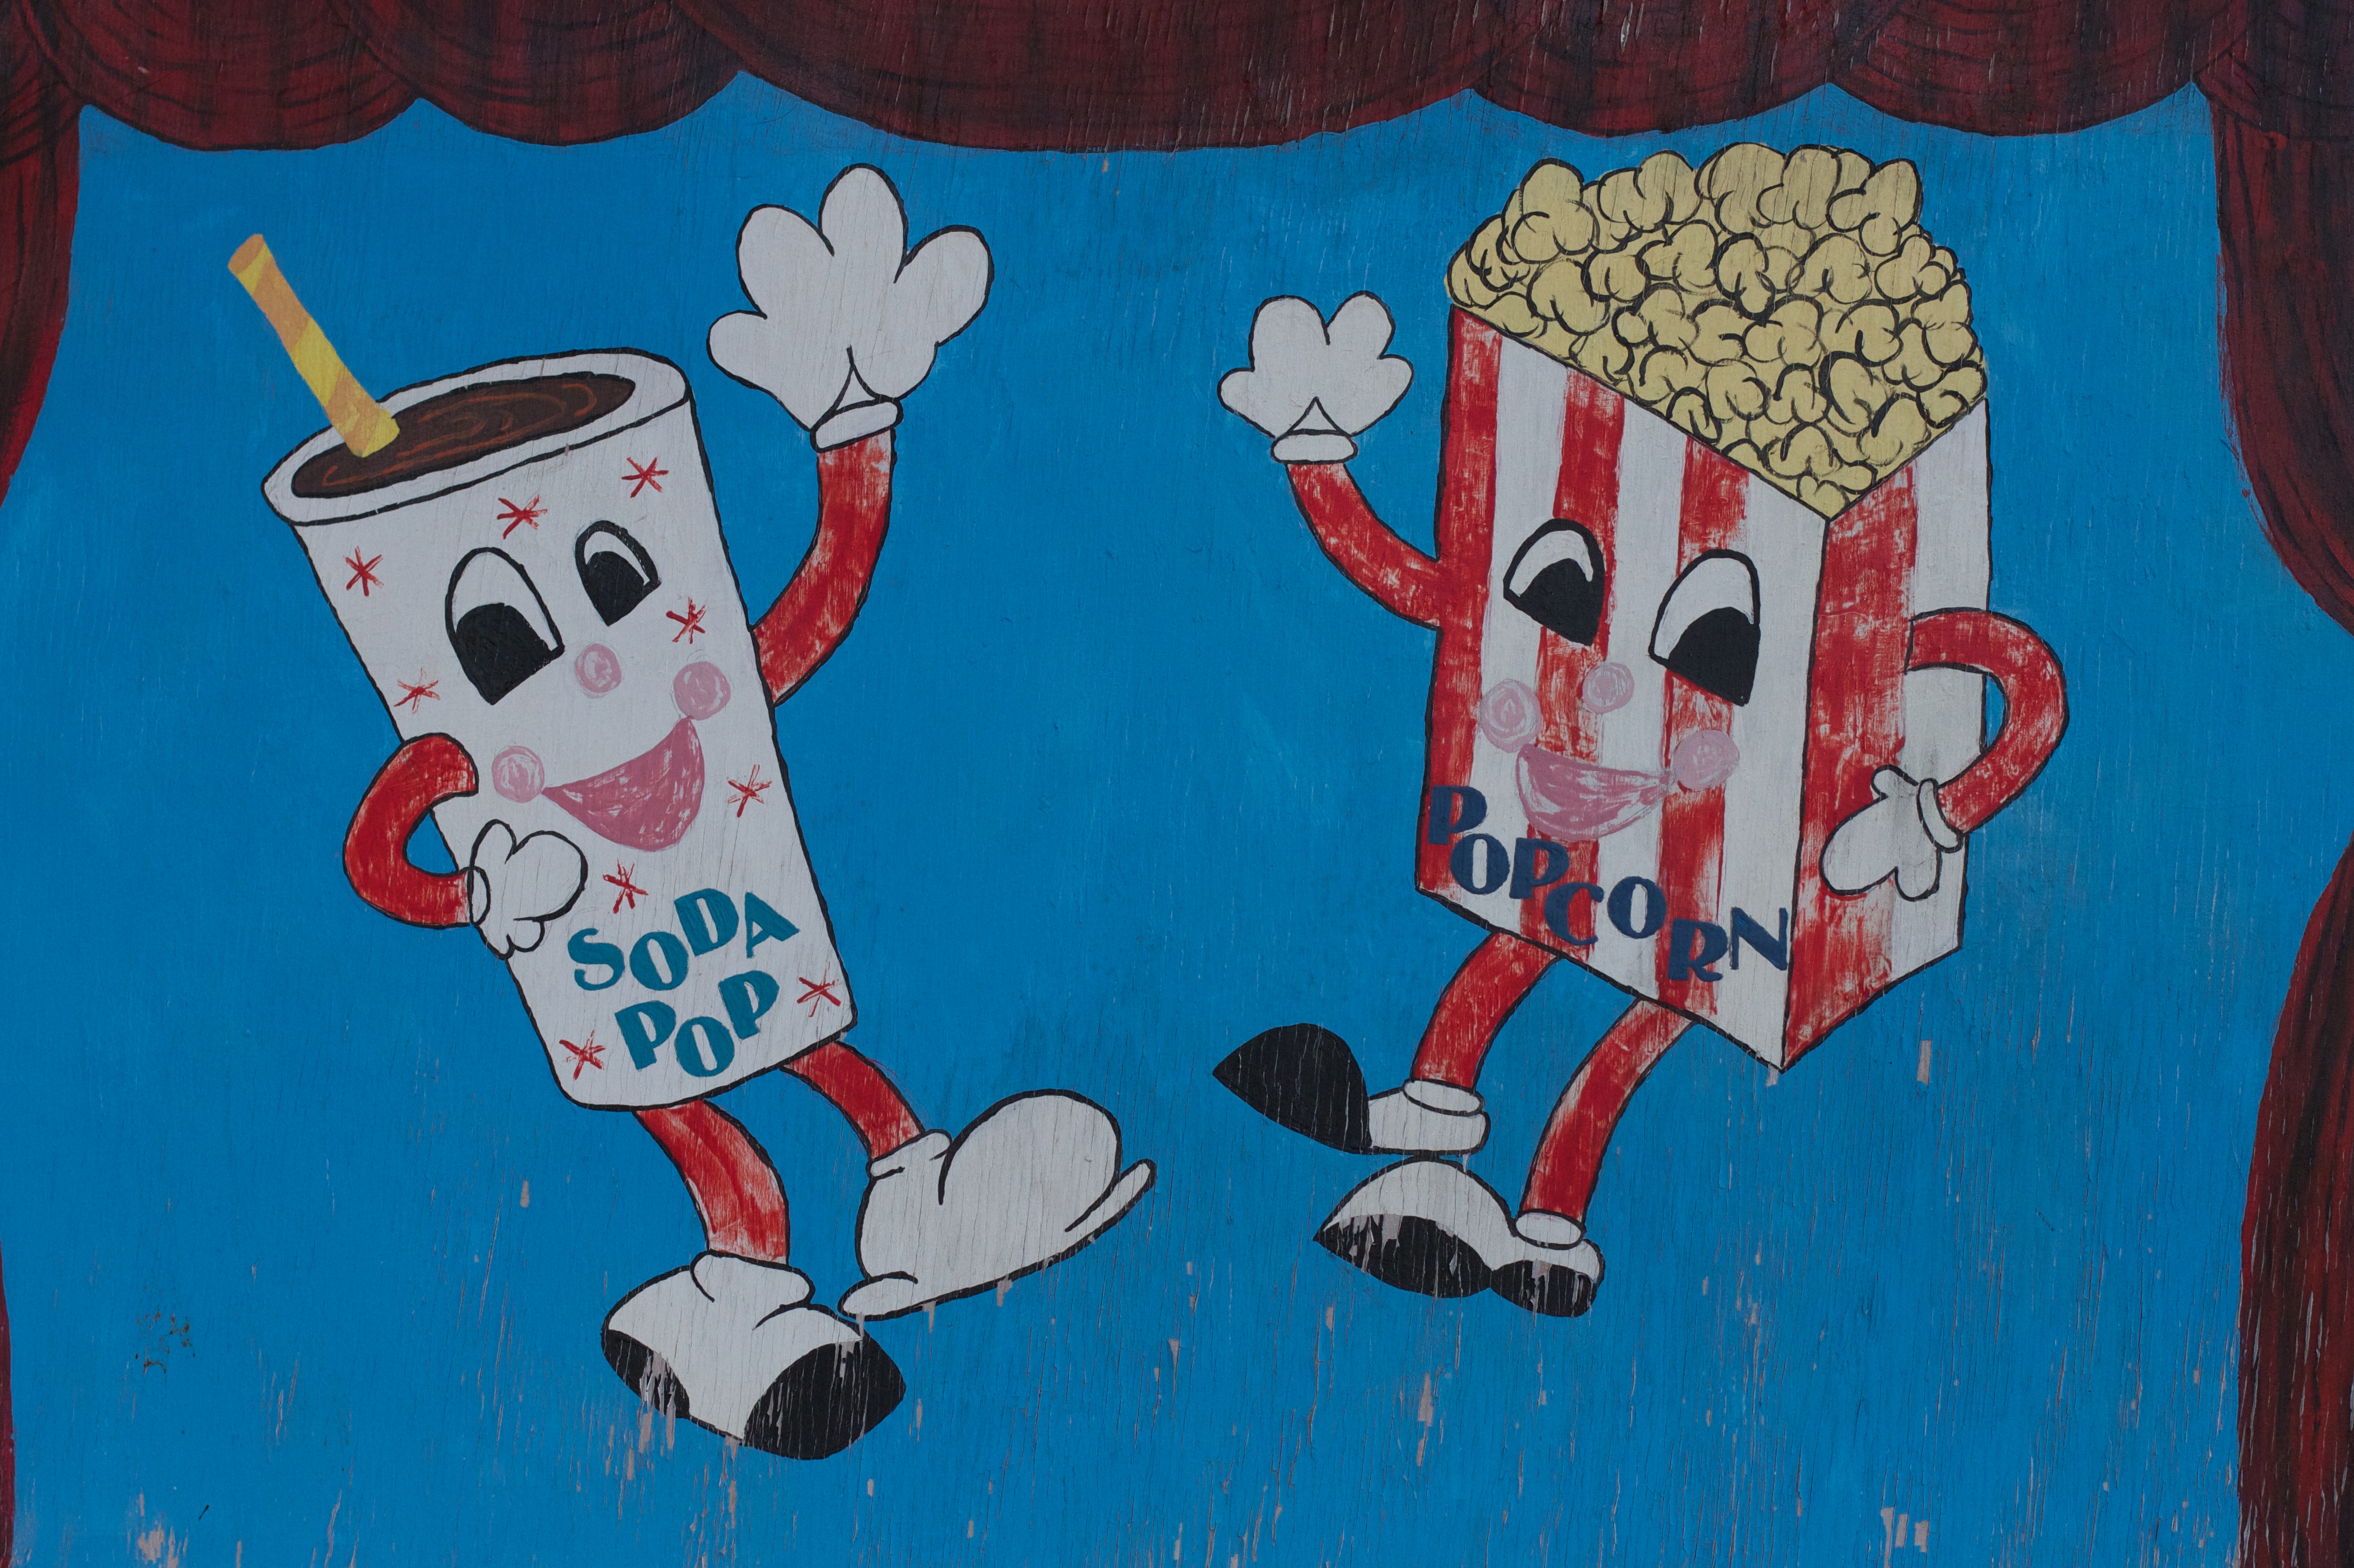
blue, art, illustration, mural